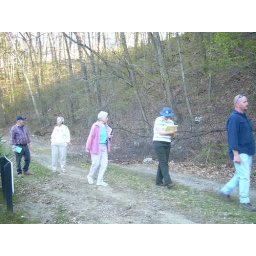
A tree partially blocking the road near the Jewish Cemetery